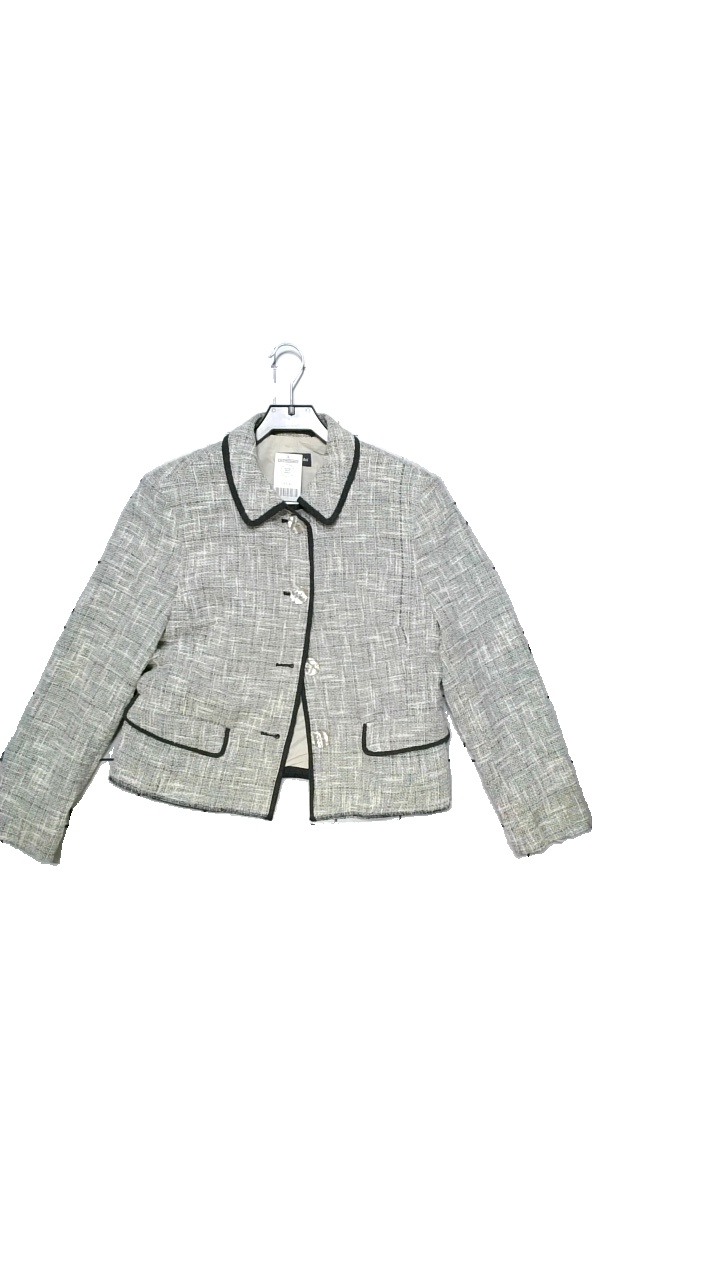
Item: Blazer (Ladies)
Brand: Marc'o Polo
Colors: White, Black, Beige
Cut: Regular
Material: Oklart, annat språk
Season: All
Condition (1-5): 3
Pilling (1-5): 3
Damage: -
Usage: Reuse
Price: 100-150